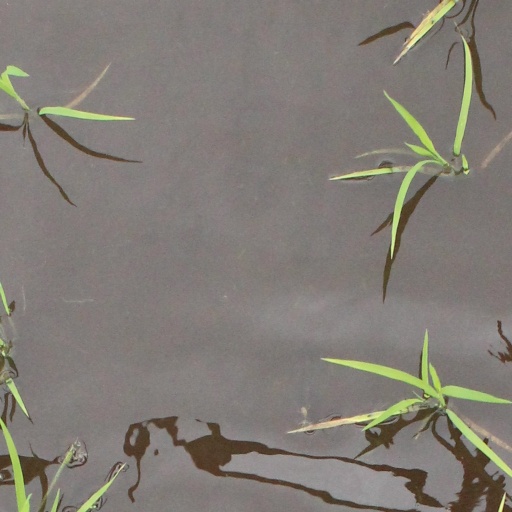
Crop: rice